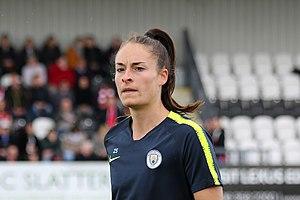
Tessa Wullaert, née le 19 mars 1993 à Tielt, est une footballeuse belge. Elle joue au RSC Anderlecht et en équipe de Belgique.